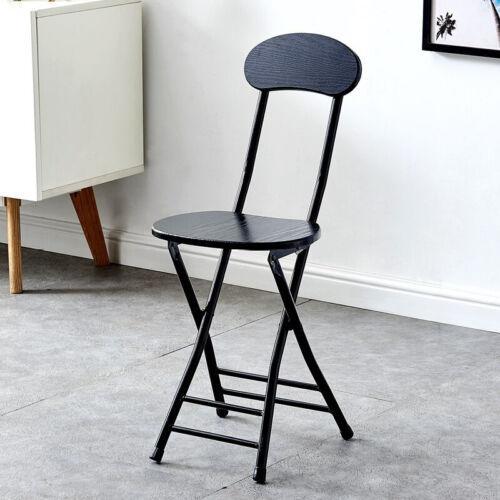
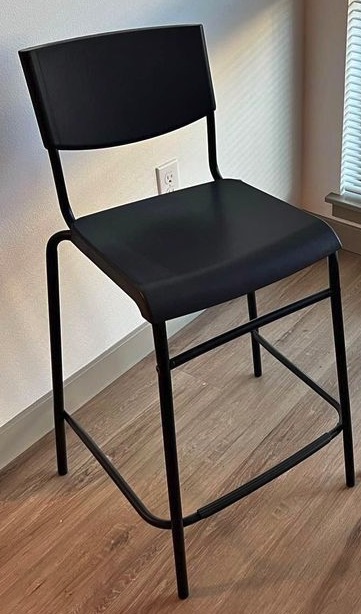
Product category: stool
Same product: no